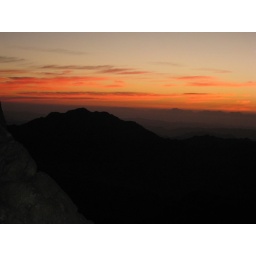
An orange sky creeping up over the Sinai Range.